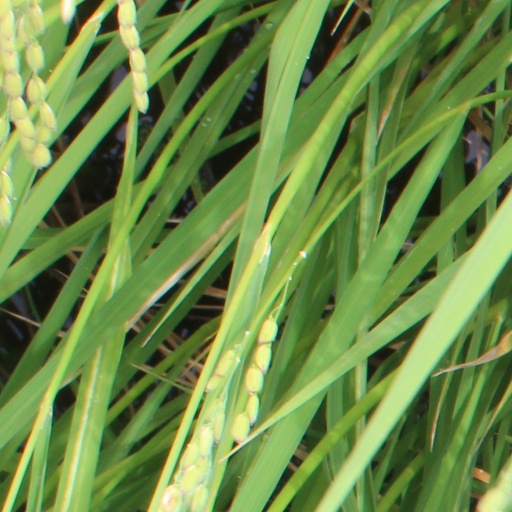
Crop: rice